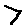
Label: 7